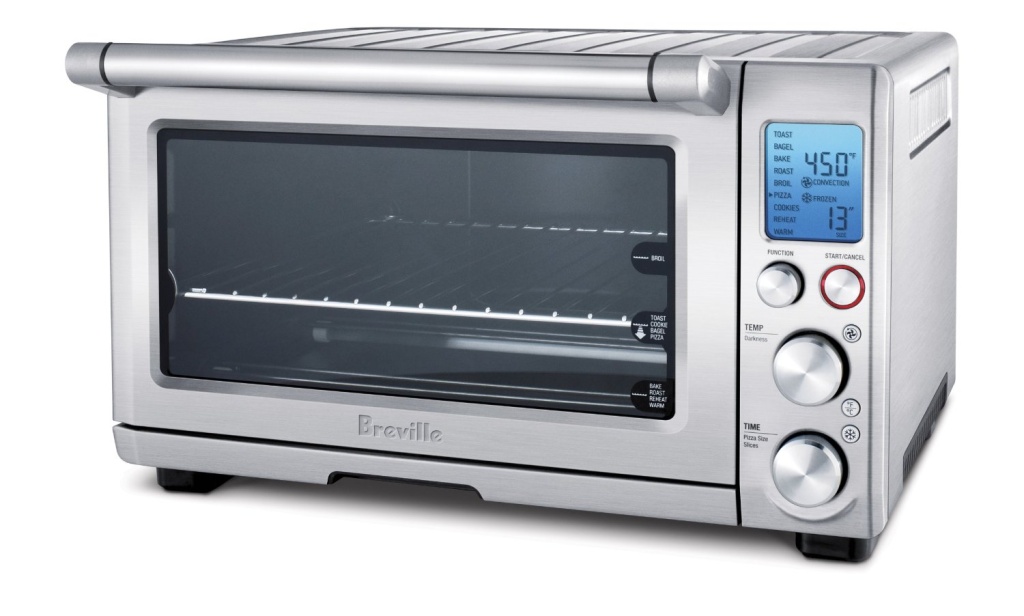
Breville Smart Oven
1800-watt convection toaster oven with 0.8-cubic-foot nonstick interior Element IQ technology for smarter control over the heat; 9 pre-set functions. Blue back-lit LCD screen turns orange during pre-heating. 5 quartz heating elements; user-friendly control panel; LCD screen; 3 rack positions Auto-eject wire rack; removable crumb tray; pizza pan, baking pan, and broil rack included Measures 18-1/2 by 16-1/4 by 11-1/4 inches; 1-year limited warranty
Brand: Breville
Category: Home & Garden > Kitchen & Dining > Kitchen Appliances > Toasters & Grills > Countertop & Toaster Ovens